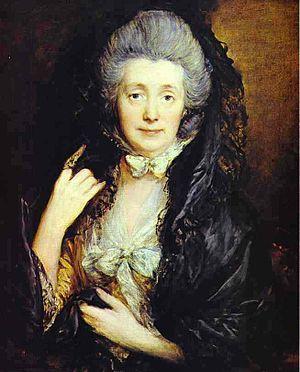
Cette page fournit une liste chronologique de tableaux du peintre anglais Thomas Gainsborough